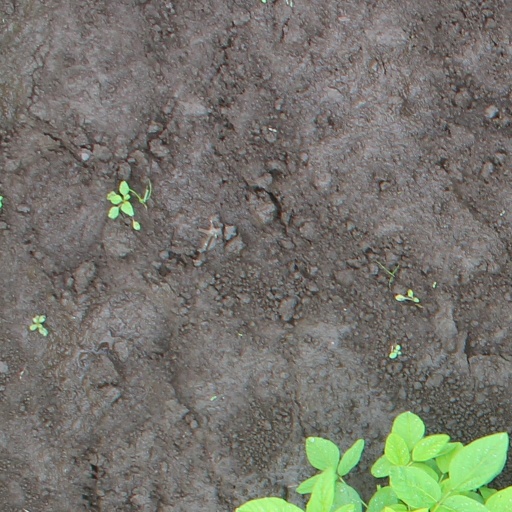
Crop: soybean